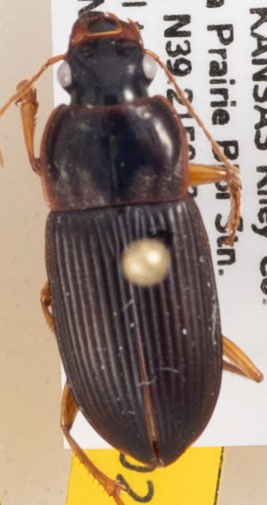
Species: Harpalus pensylvanicus
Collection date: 2018-06-21
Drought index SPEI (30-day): -2.09
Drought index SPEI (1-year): -1.526
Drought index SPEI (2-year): -0.84